Climate of Mars

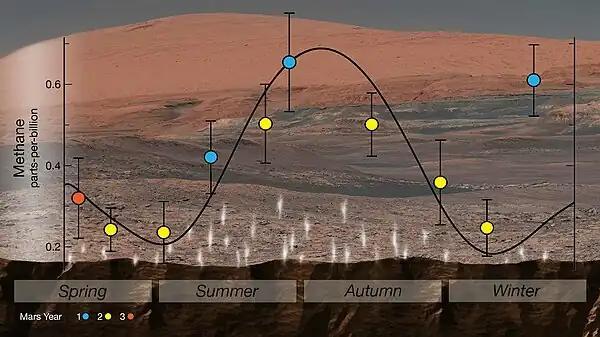
"Curiosity" rover detected a cyclical seasonal variation in atmospheric methane.

The principal candidates for the origin of Mars's methane include non-biological processes such as water-rock reactions, radiolysis of water, and pyrite formation, all of which produce H that could then generate methane and other hydrocarbons via Fischer–Tropsch synthesis with CO and CO. It has also been shown that methane could be produced by a process involving water, carbon dioxide, and the mineral olivine, which is known to be common on Mars.